2016–17 Arsenal F.C. season

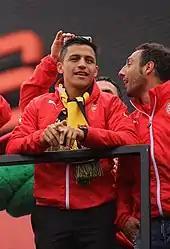
Alexis Sánchez was Arsenal's top scorer, with 30 goals in all competitions.

Arsenal's Premier League setback continued as they were beaten by Chelsea 3–1 at Stamford Bridge. Marcos Alonso scored the only goal of the first half before Eden Hazard wrapped up a fine solo goal. Cesc Fàbregas scored against his old club for Chelsea's third before Olivier Giroud netted a late consolation goal. On 11 February however the Gunners bounced back as they eased past Hull at the Emirates. In the first half Alexis Sánchez bundled home the opening goal despite replays showing the ball hit his hand before it went into the back of the net. Arsenal grabbed a second in stoppage time as Sánchez converted a 93rd-minute penalty following handball by Sam Clucas which resulted into his dismissal. Four days later Arsenal played in the knockout stage of the Champions League against German giants and five-times European champions Bayern Munich at the Allianz Arena. The Gunners were undone and under pressure by the Bayern possession and fell behind on 11 minutes through Arjen Robben's 20-yard screamer. However, in the 30th minute Arsenal were handed a penalty and Sánchez slotted home the rebound following his initial spot-kick being saved by Manuel Neuer as the first half ended 1–1 with much cherished positivity for the Gunners. Unfortunately in the second half Arsenal collapsed horrendously: first they lost captain Laurent Koscielny through injury which proved to be the catalyst for Arsenal's capitulation as they conceded three goals in ten minutes. Bayern Munich went back in front in the 53rd minute as Robert Lewandowski mismatched Shkodran Mustafi to head home Philipp Lahm's cross. Then, only three minutes later, Spanish midfielder Thiago made it 3–1 and sooner Bayern Munich were 4–1 up through Thiago's deflected shot from outside the penalty area following a scramble in the box. Finally in the 88th minute Thomas Müller, who had only scored four goals this season before the match, went off the bench and scored a fifth goal for Bayern Munich to put Arsenal's hopes of reaching the quarter-final of the Champions League beyond them. The match ended 5–1 to Bayern Munich putting Arsène Wenger under huge pressure. On 20 February Arsenal resumed the FA Cup campaign as they took the trip to non-league team Sutton United. The Gunners comfortably won 2–0 with Lucas Pérez scoring his 7th goal of the season and Theo Walcott scoring his 100th Arsenal goal as they progressed into the FA Cup quarter-final.